Constitutional Elements (Mexico)

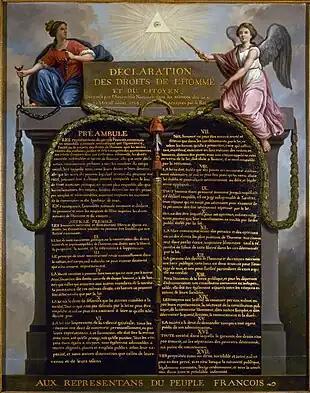
The "Declaration of the Rights of Man and of the Citizen", adopted by the French National Constituent Assembly in 1789, which influenced the contents of the "Constitutional Elements", mainly in relation to civil rights.

Within the "Constitutional Elements", the philosophical and cultural background of Novo-Hispanic liberalism is noteworthy, from classic European representatives such as Locke, Hobbes, Montesquieu, Voltaire, Rousseau, Suárez and Vitoria, to thinkers from the American continent such as Francisco Javier Clavijero, Fray Servando Teresa de Mier and Francisco Javier Alegre, among others. The works of both authors circulated in the Viceroyalty of New Spain during the 18th century. Likewise, there is no doubt that the influence of French Revolutionary and American constitutionalist ideas had a profound effect on the Novo-Hispanic sentiment.